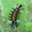
Label: caterpillar